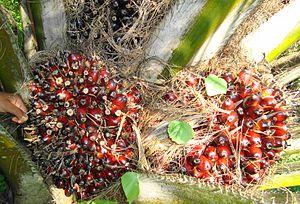
L’huile de palme est une huile végétale extraite par pression à chaud de la pulpe des fruits du palmier à huile, un arbre originaire d'Afrique tropicale dont est aussi tirée l’huile de palmiste, extraite du noyau de ses fruits.